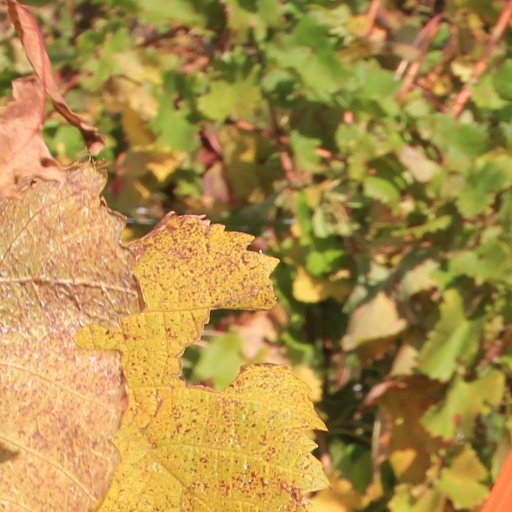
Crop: grape